Division of Kalgoorlie

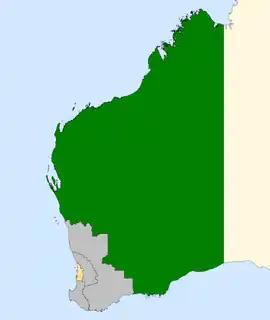
Division of Kalgoorlie (green) in Western Australia as at the 2007 election

The Division of Kalgoorlie was an Australian electoral division in the state of Western Australia, named after the city of Kalgoorlie. The division was proclaimed in 1900 as one of the original 65 divisions to be contested at the first federal election in 1901. In its final form, before it was abolished in 2010, it covered most of the land area of Western Australia, with a size of —over 90 percent of the state's landmass (an area the size of France, Spain, Germany, Italy, Poland and the United Kingdom combined).